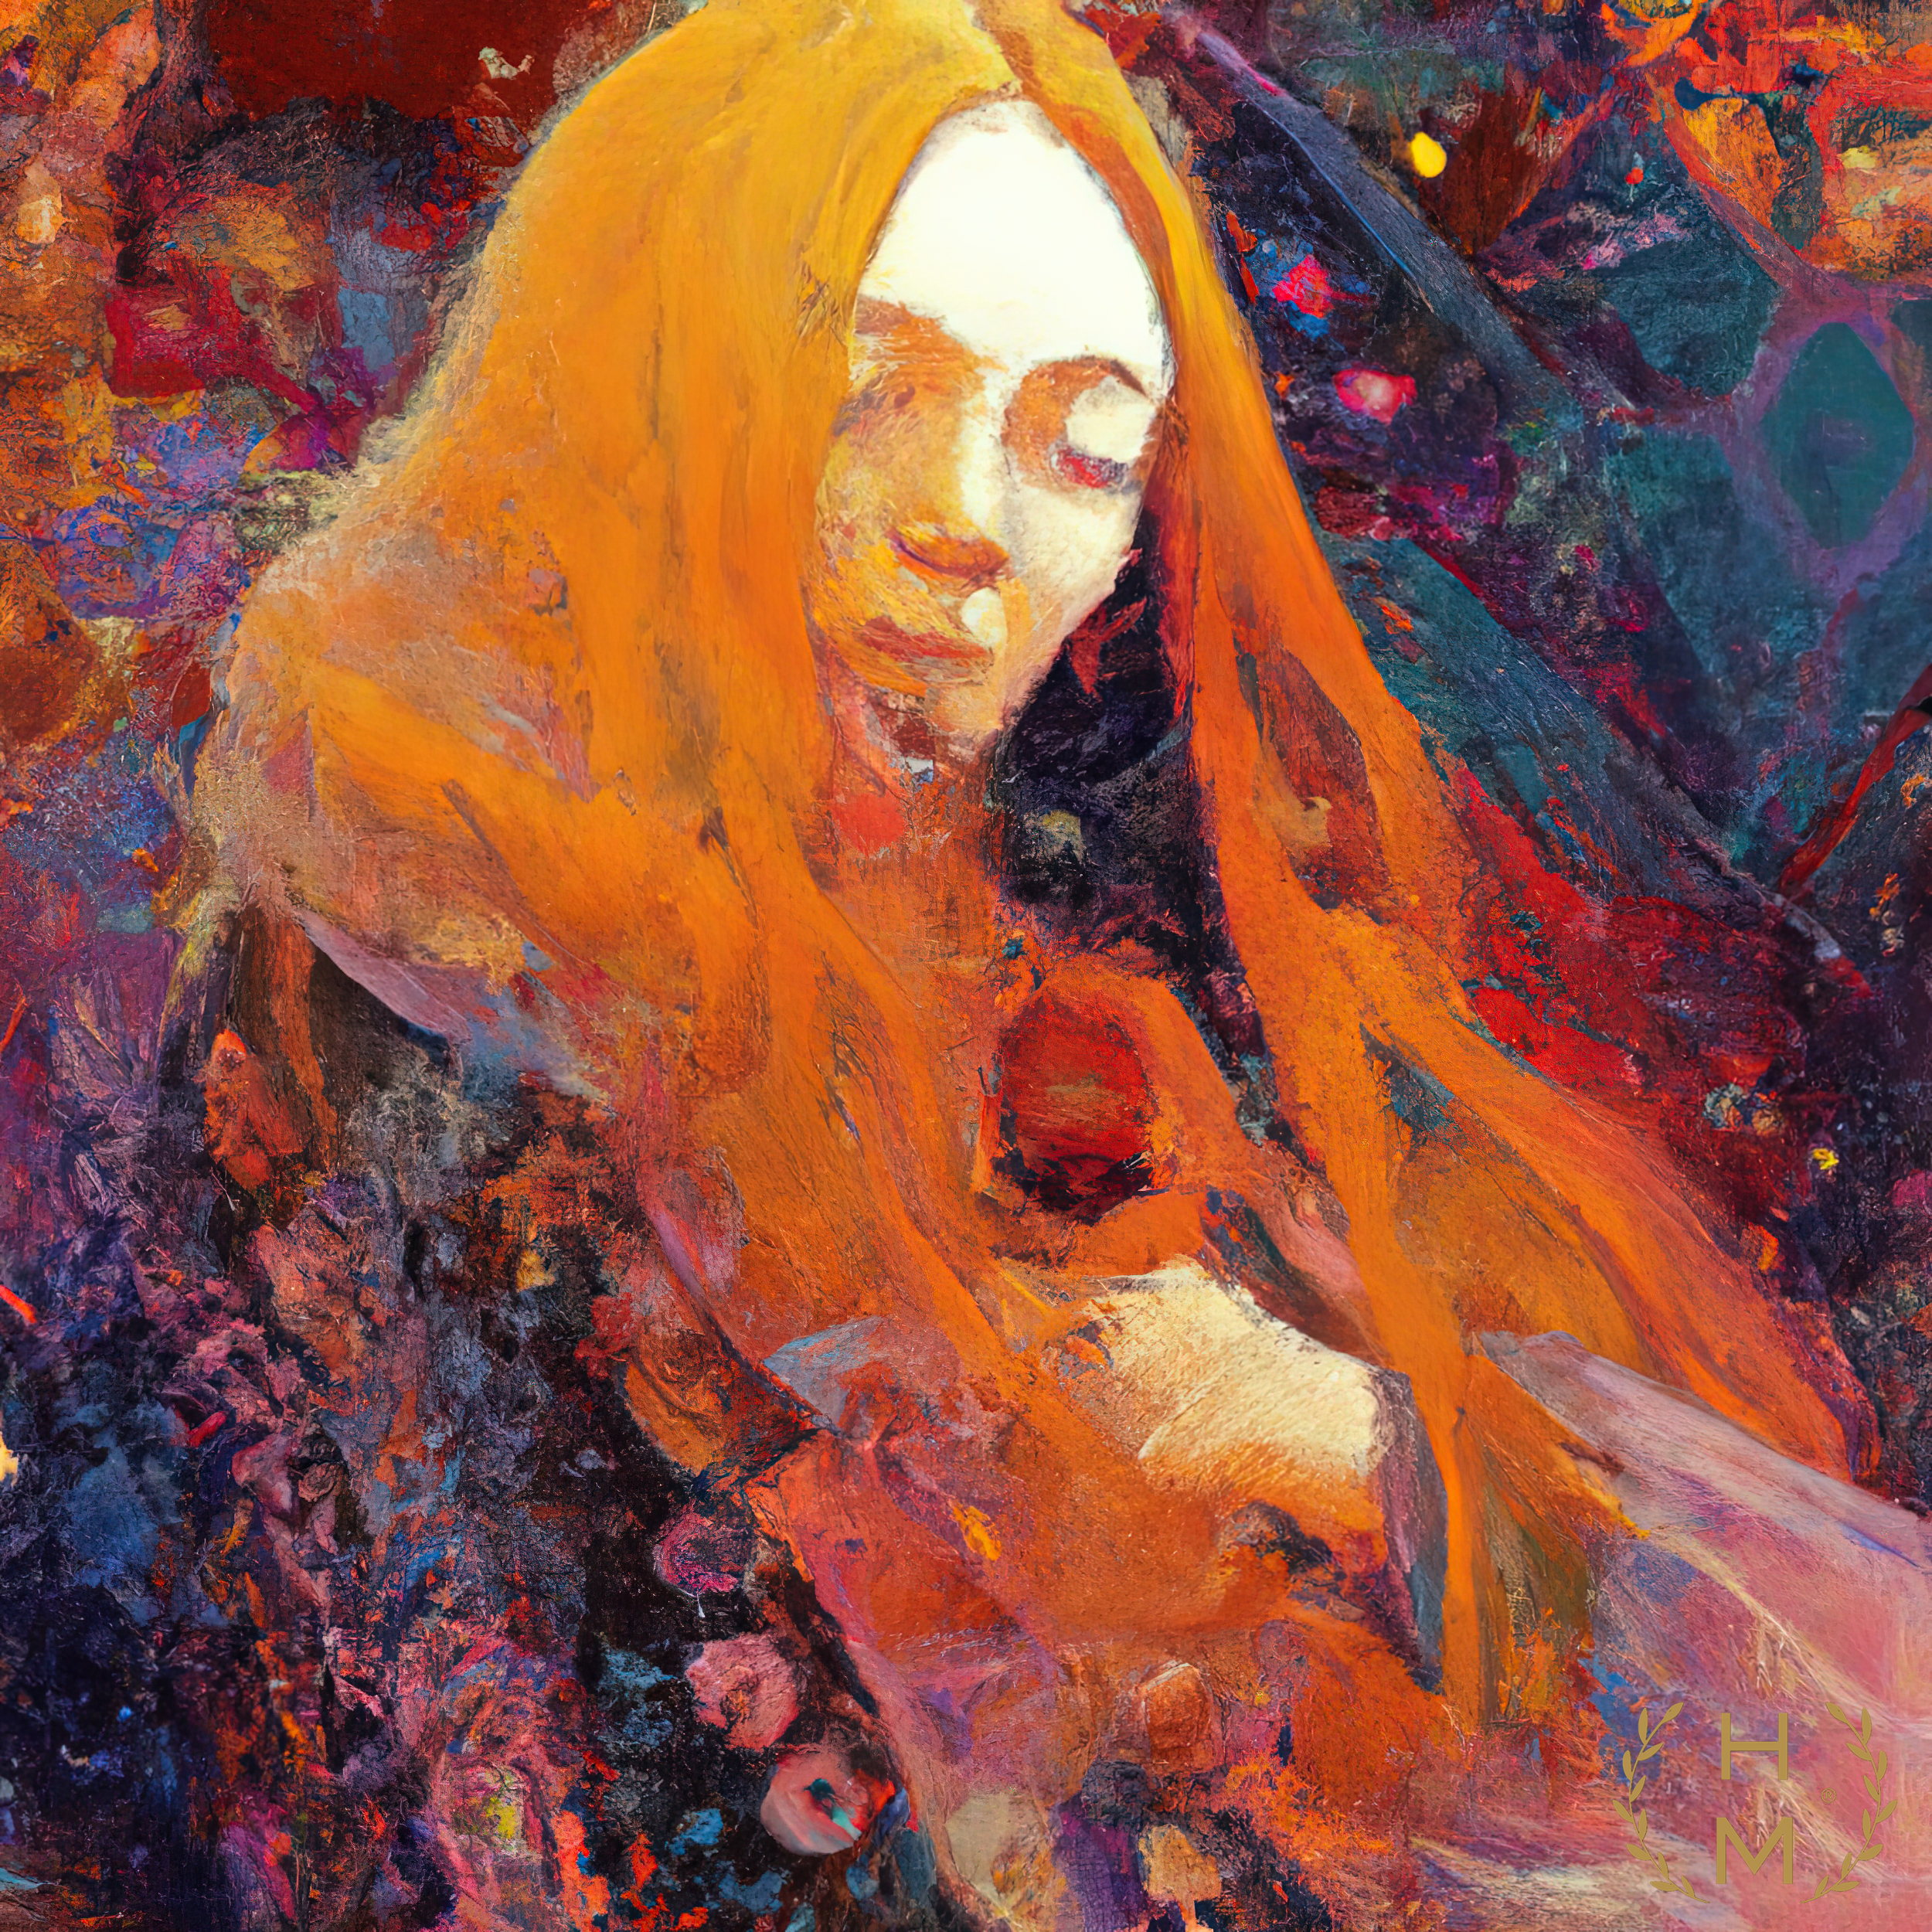
hel mort, hel, mort, helmort, art, contemporary art, contemporaryart, painting, paintings, woman, women, girl, girls, beautiful, style, fashion, digital, abstract, NFT, NFTs, mixed media, oil, oils, mixedmedia, artwork, art gallery, art brand, artbrand, artgallery, abstract painting, acrylic painting, paint, watercolor, art collector, portrait, canvas print, abstract canvas print, colorful canvas print, van gogh, great, cheap, interesting, amazing, ready to hang, impressionism, Art paint, orange, artist, tree, visual arts, drawing, watercolor paint, illustration, beard, acrylic paint, self portrait, graphics, modern art, People in nature, plant, magenta, fictional character